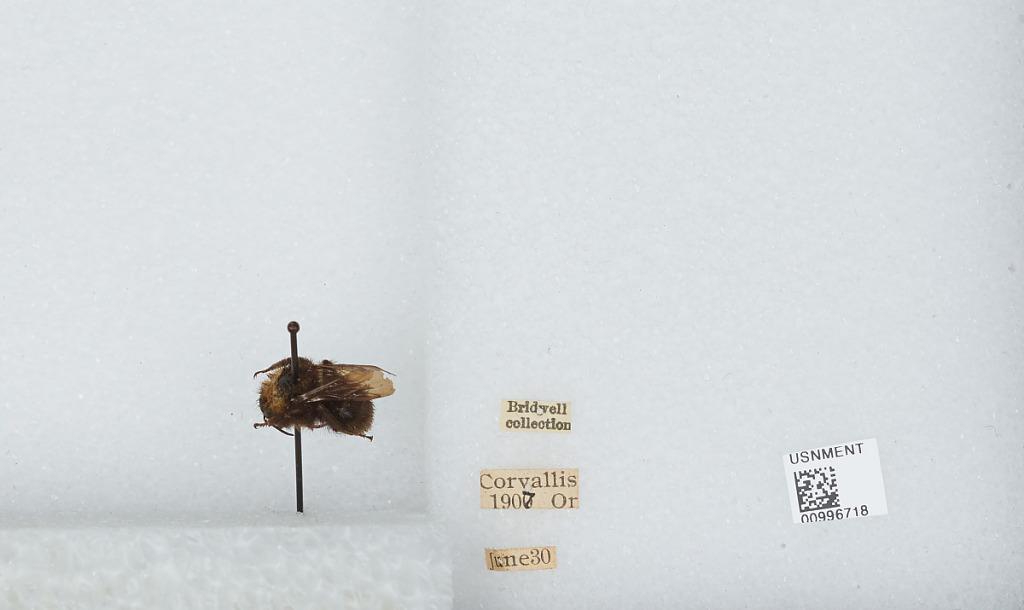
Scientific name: Bombus (Fervidobombus) californicus Smith
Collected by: Bridwell
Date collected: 1907-6-30
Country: United States
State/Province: Oregon
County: Benton
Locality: Corvallis
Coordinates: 44.5667, -123.283